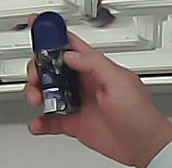
Product: nivea_rollon